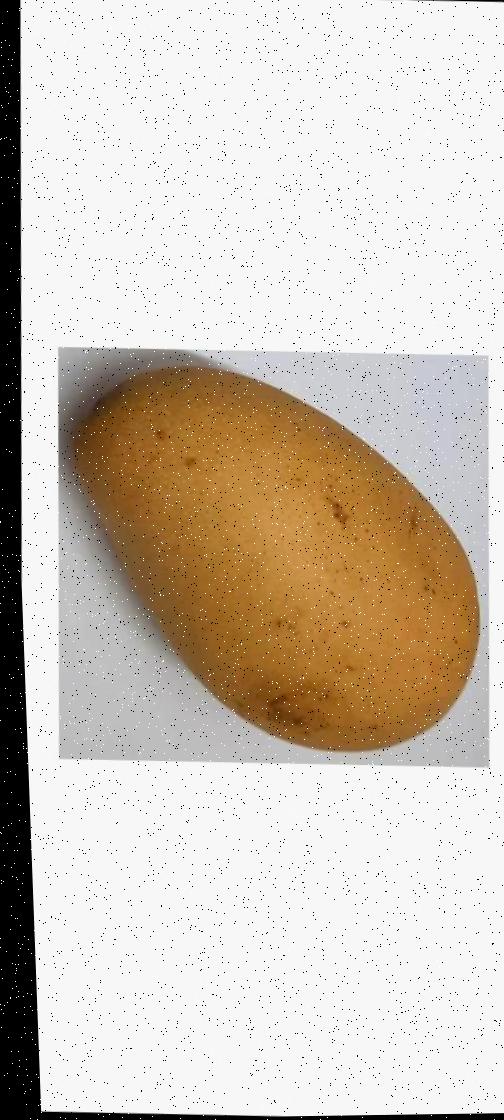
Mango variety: Katimon